Archena

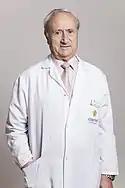
Pedro Guillén (79 years old)

The main source of wealth in Archena is agriculture: 1,403 hectares of the town are used as farming lands where fruit trees predominate. The second source of income is industry: Archena has an industrial estate called "La Capellanía", where most of the companies work in manufacture, trade and rebuilding. A third source of income is tourism: Archena has representative examples of cultural heritage such a museums, churches, a theatre, etc. But doubtless the most important source of tourism is the Balneario de Archena water spa, which is 2,000 years old and offers its thermal waters to its visitors. It is probably the most popular place in Archena.